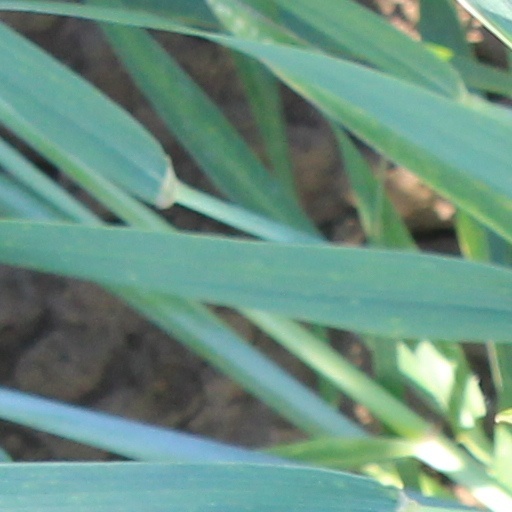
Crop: wheat